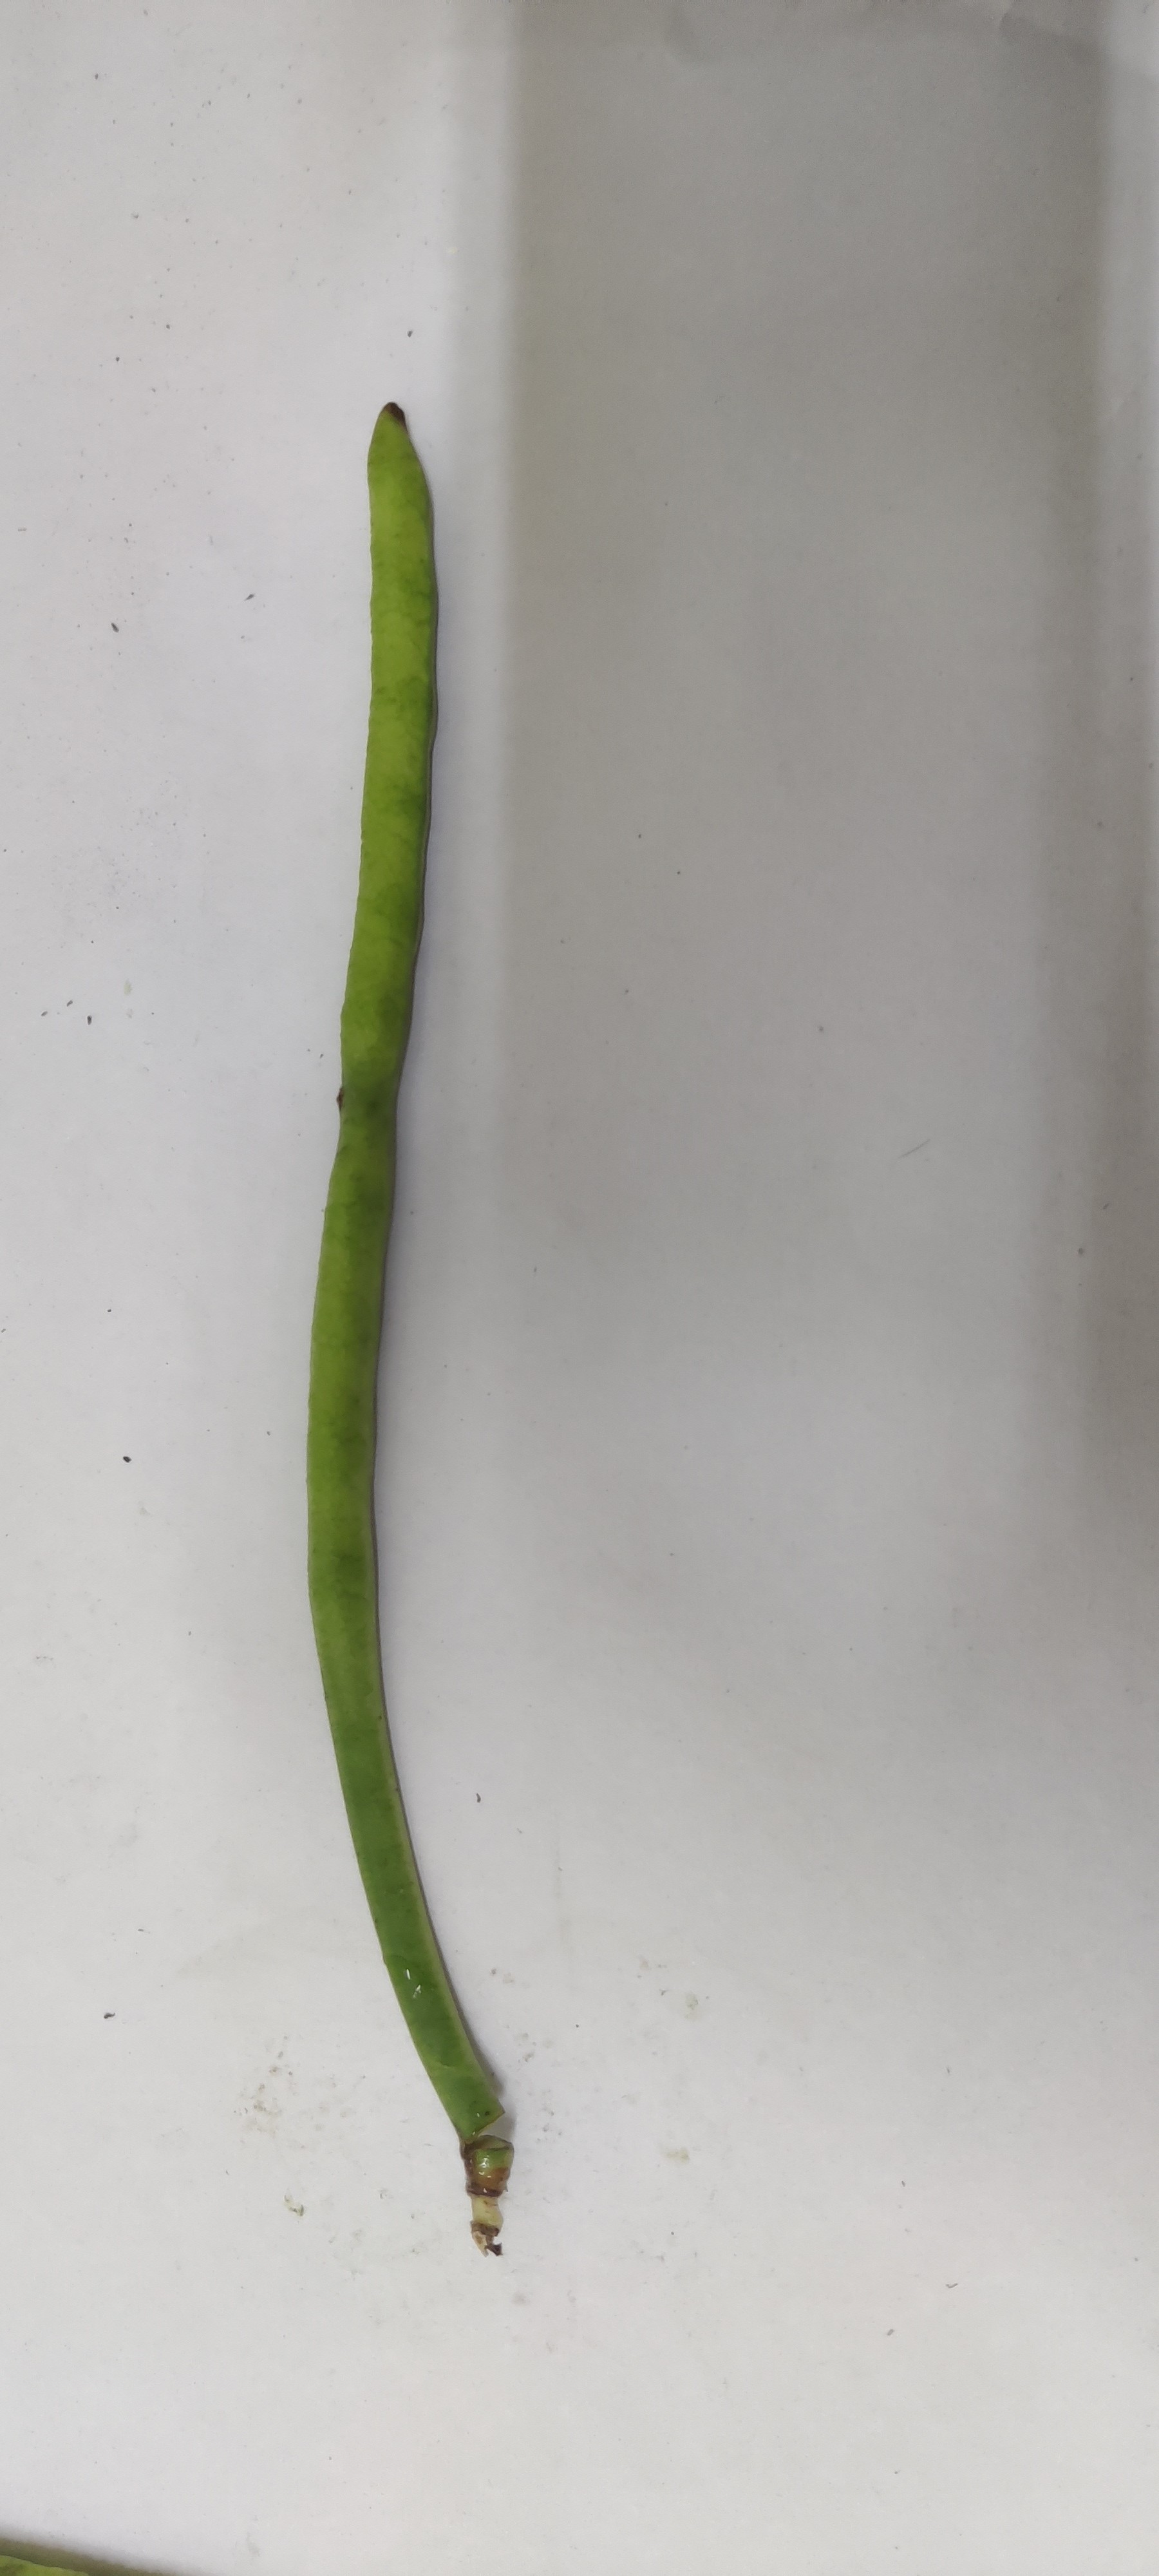
Crop: Cowpea
Condition: Fresh